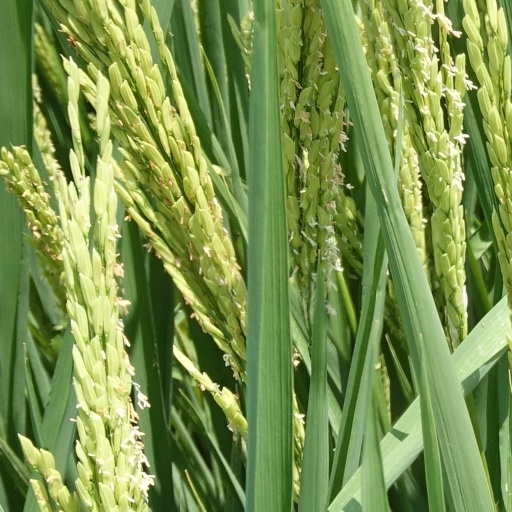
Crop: rice